Crumbsuckers

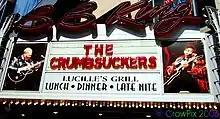
Crumbsuckers, New York City, August 2006

Sixteen years passed until Crumbsuckers reunited once again on August 3, 2006, at B.B.Kings in New York City, to commemorate 20 years since the release of their debut album "Life of Dreams".